Lubachevsky–Stillinger algorithm

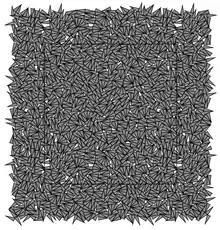
Using a variant of Lubachevsky-Stillinger algorithm, 1000 congruent isosceles triangles are randomly packed by compression in a rectangle with periodic (wrap-around) boundary. The rectangle which is the period of pattern repetition in both directions is shown. Packing density is 0.8776

A physical process of compression often involves a contracting hard boundary of the container, such as a piston pressing against the particles. The LSA is able to simulate such a scenario. However, the LSA was originally introduced in the setting without a hard boundary where the virtual particles were "swelling" or expanding in a fixed, finite virtual volume with periodic boundary conditions. The absolute sizes of the particles were increasing but particle-to-particle relative sizes remained constant. In general, the LSA can handle an external compression and an internal particle expansion, both occurring simultaneously and possibly, but not necessarily, combined with a hard boundary. In addition, the boundary can be mobile.